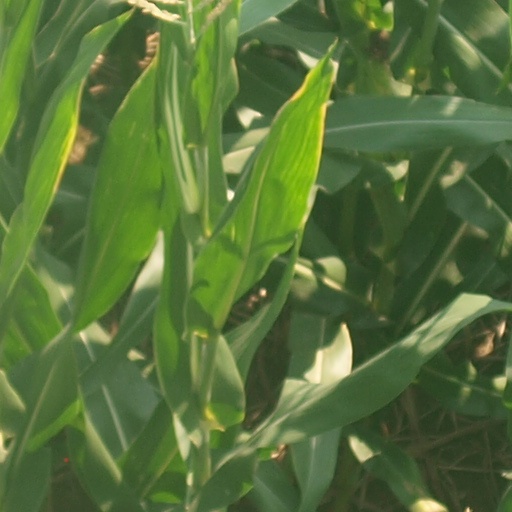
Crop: maize; corn